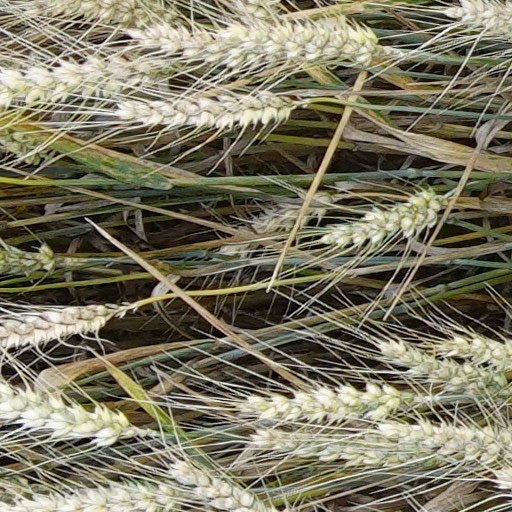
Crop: wheat